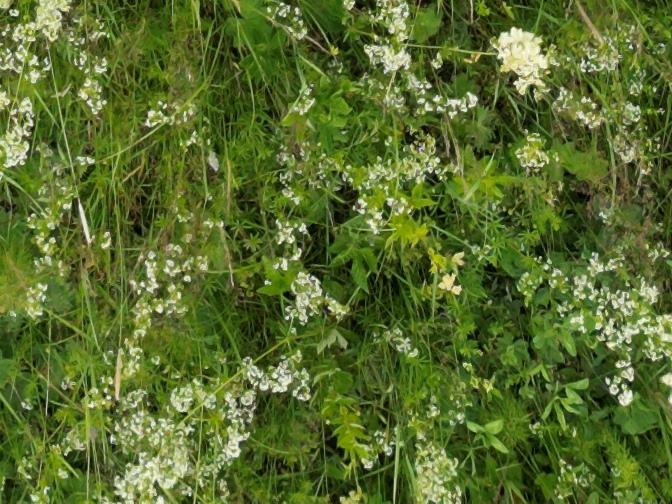
Flowers visible: yarrow flowers, yarrow flowers, yarrow flowers, yarrow flowers, yarrow flowers, yarrow flowers, yarrow flowers, yarrow flowers, yarrow flowers, yarrow flowers